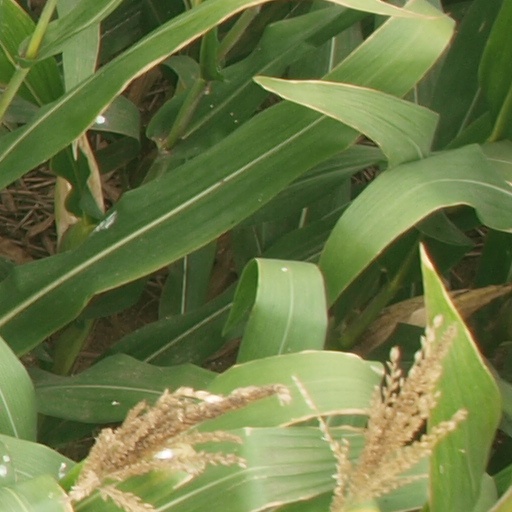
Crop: maize; corn